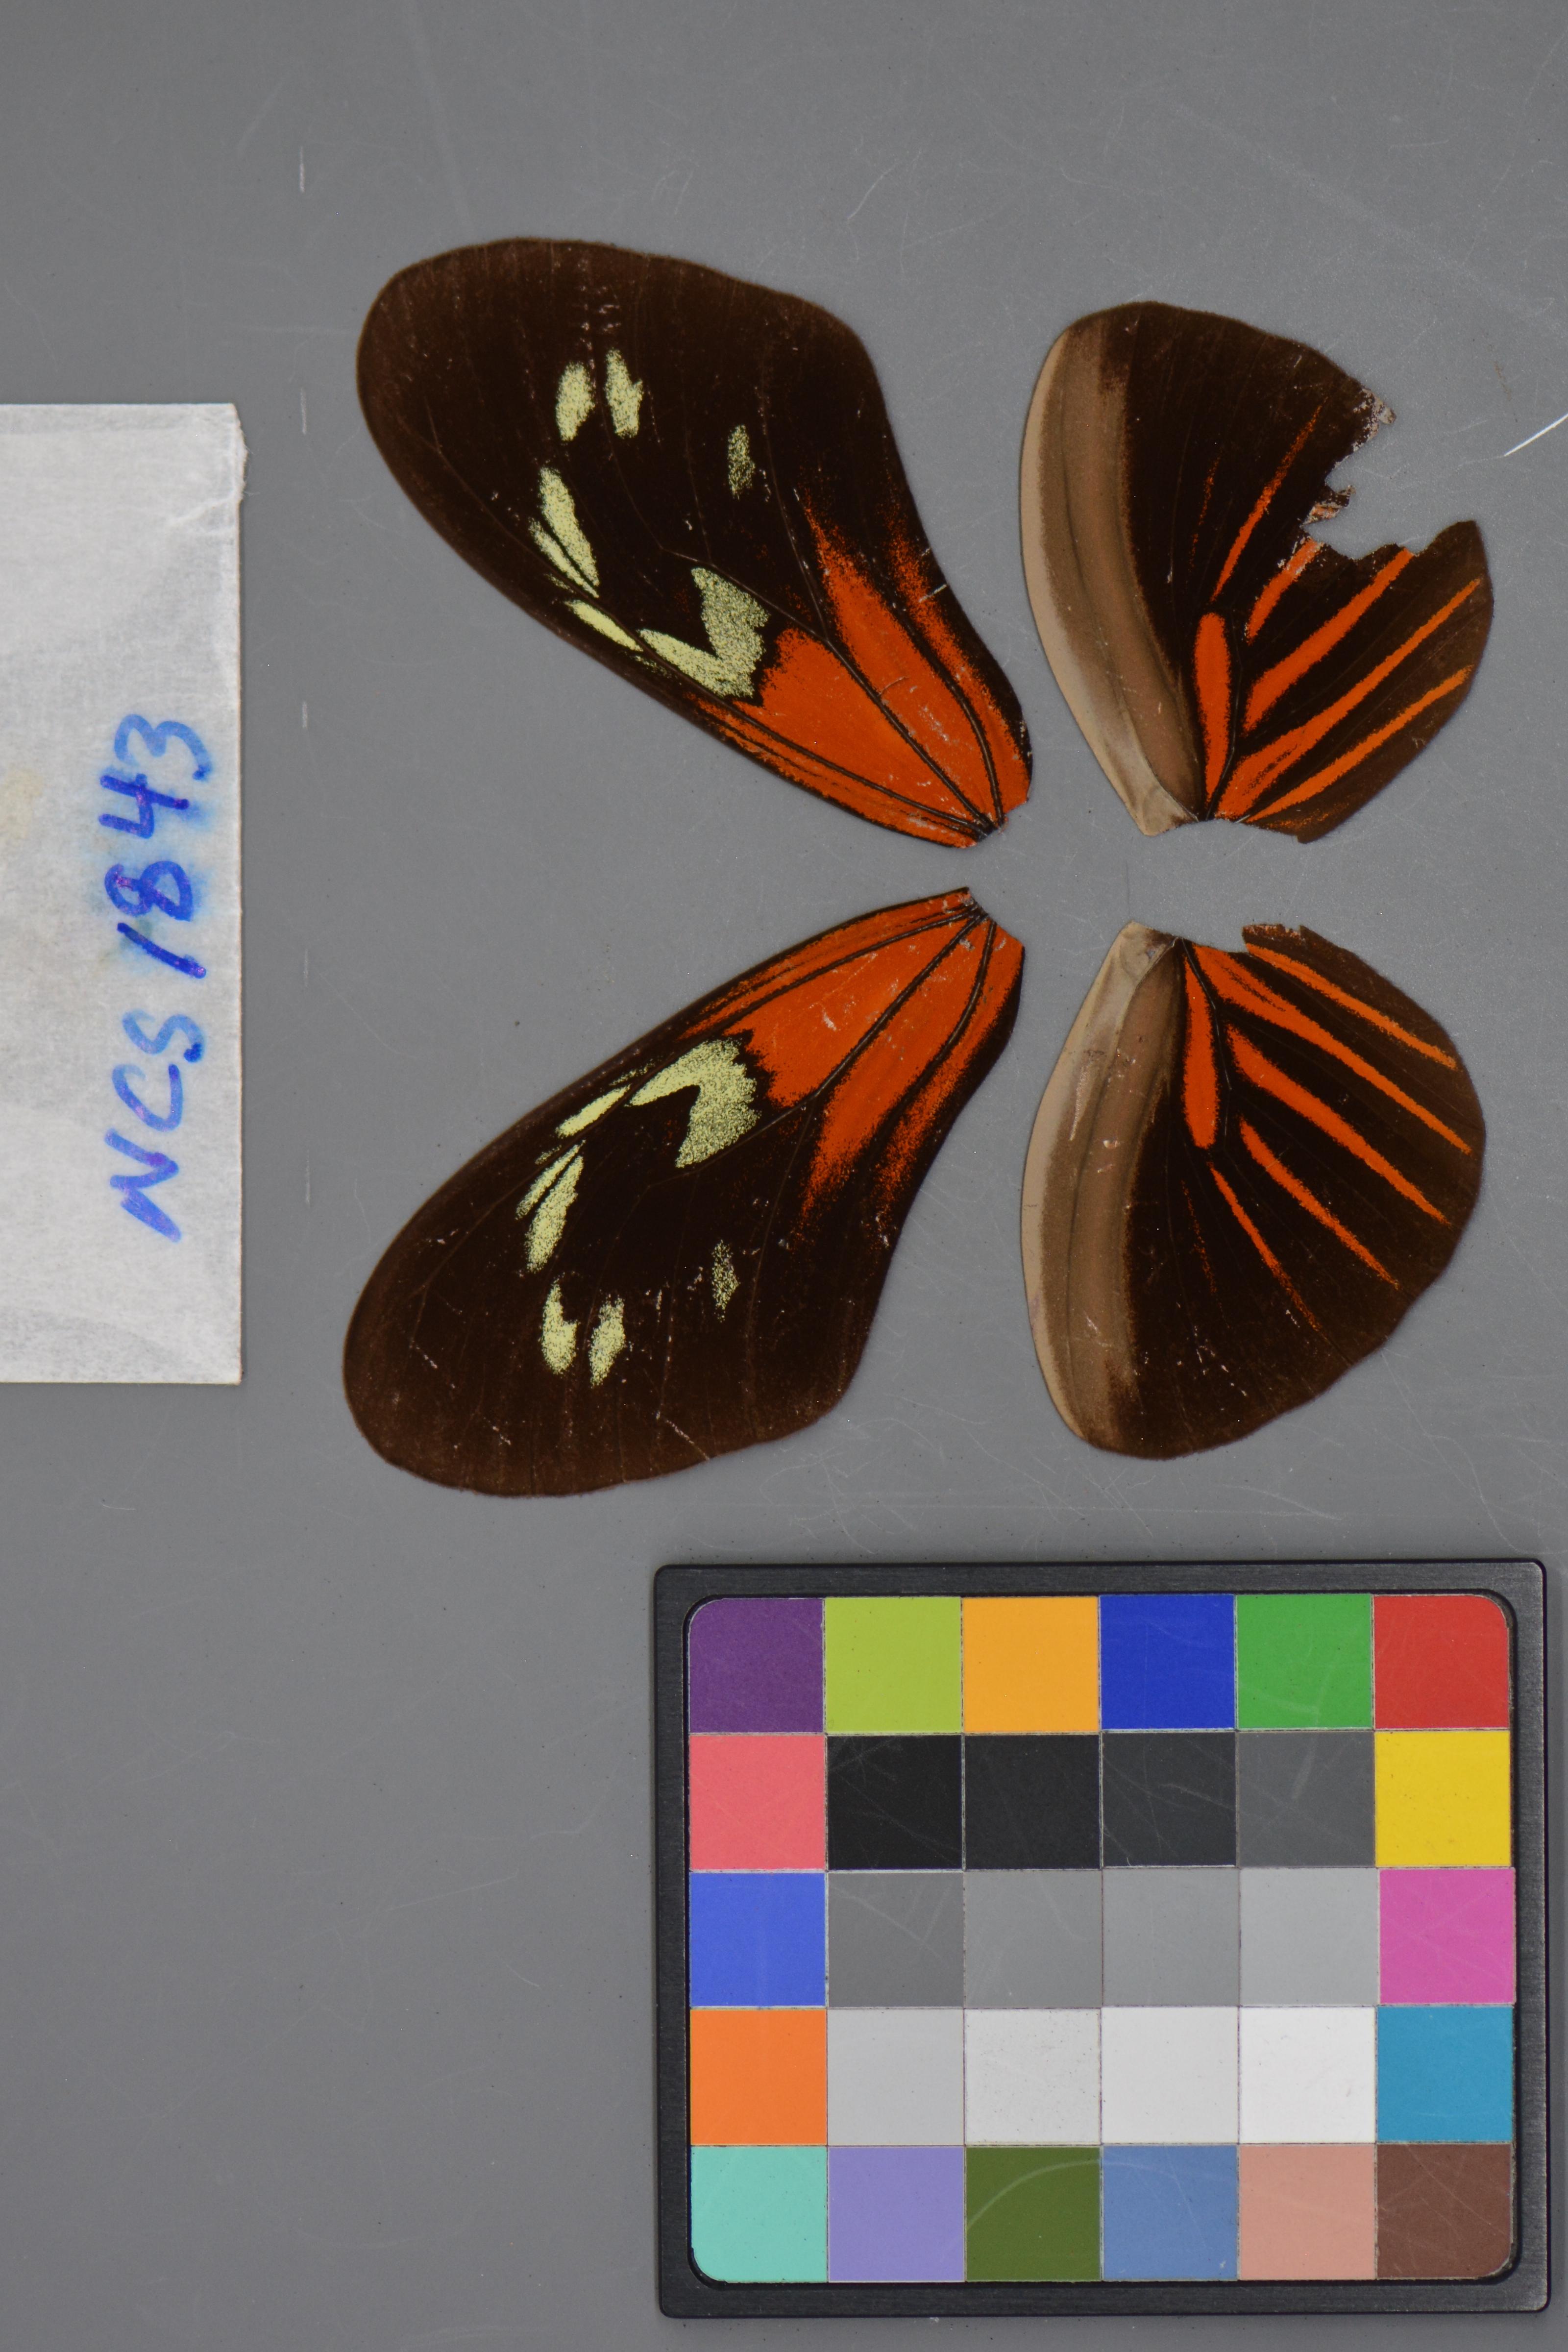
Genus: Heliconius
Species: erato
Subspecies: erato
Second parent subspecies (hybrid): hydara
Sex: male
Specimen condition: damaged
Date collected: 02-Jul-09